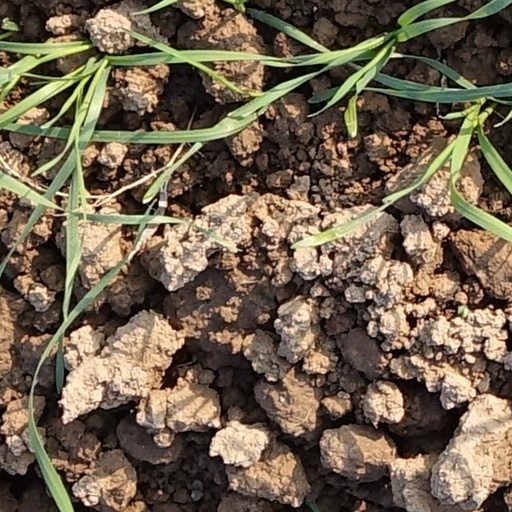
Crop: wheat